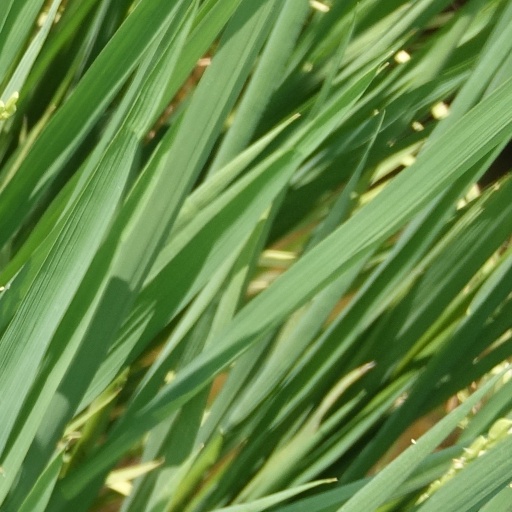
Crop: rice